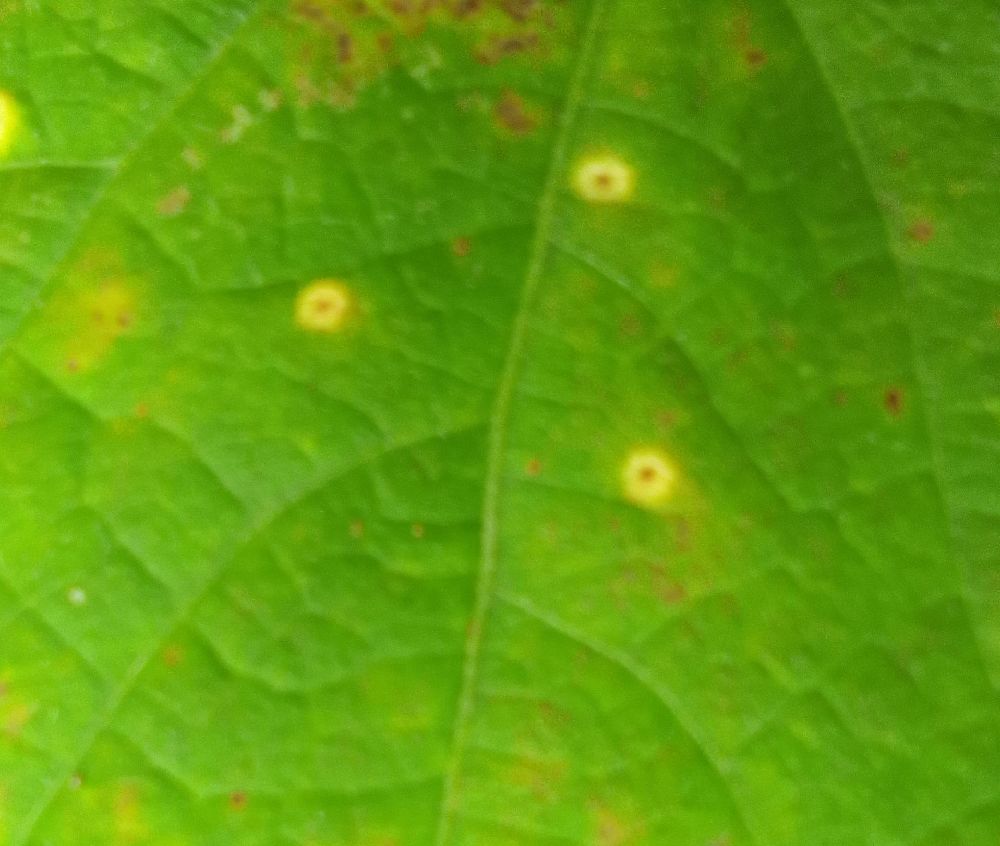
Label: rust